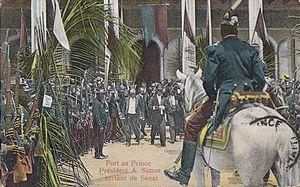
Le général Antoine Simon (centre, avec chapeau haut-de-forme) sortant du Sénat à la suite de son investiture comme président de la République d'Haiti en décembre 1908. Carte postale d'époque.
François C. Antoine Simon est un général haïtien devenu président de la République de 1908 à 1911. Il mit fin au pouvoir du dictateur Nord Alexis alors qu'il était entré en conflit avec ce dernier. Simon succède à Alexis et va changer la constitution. Il va donner plus de pouvoir aux chambres et favoriser le parlementarisme.